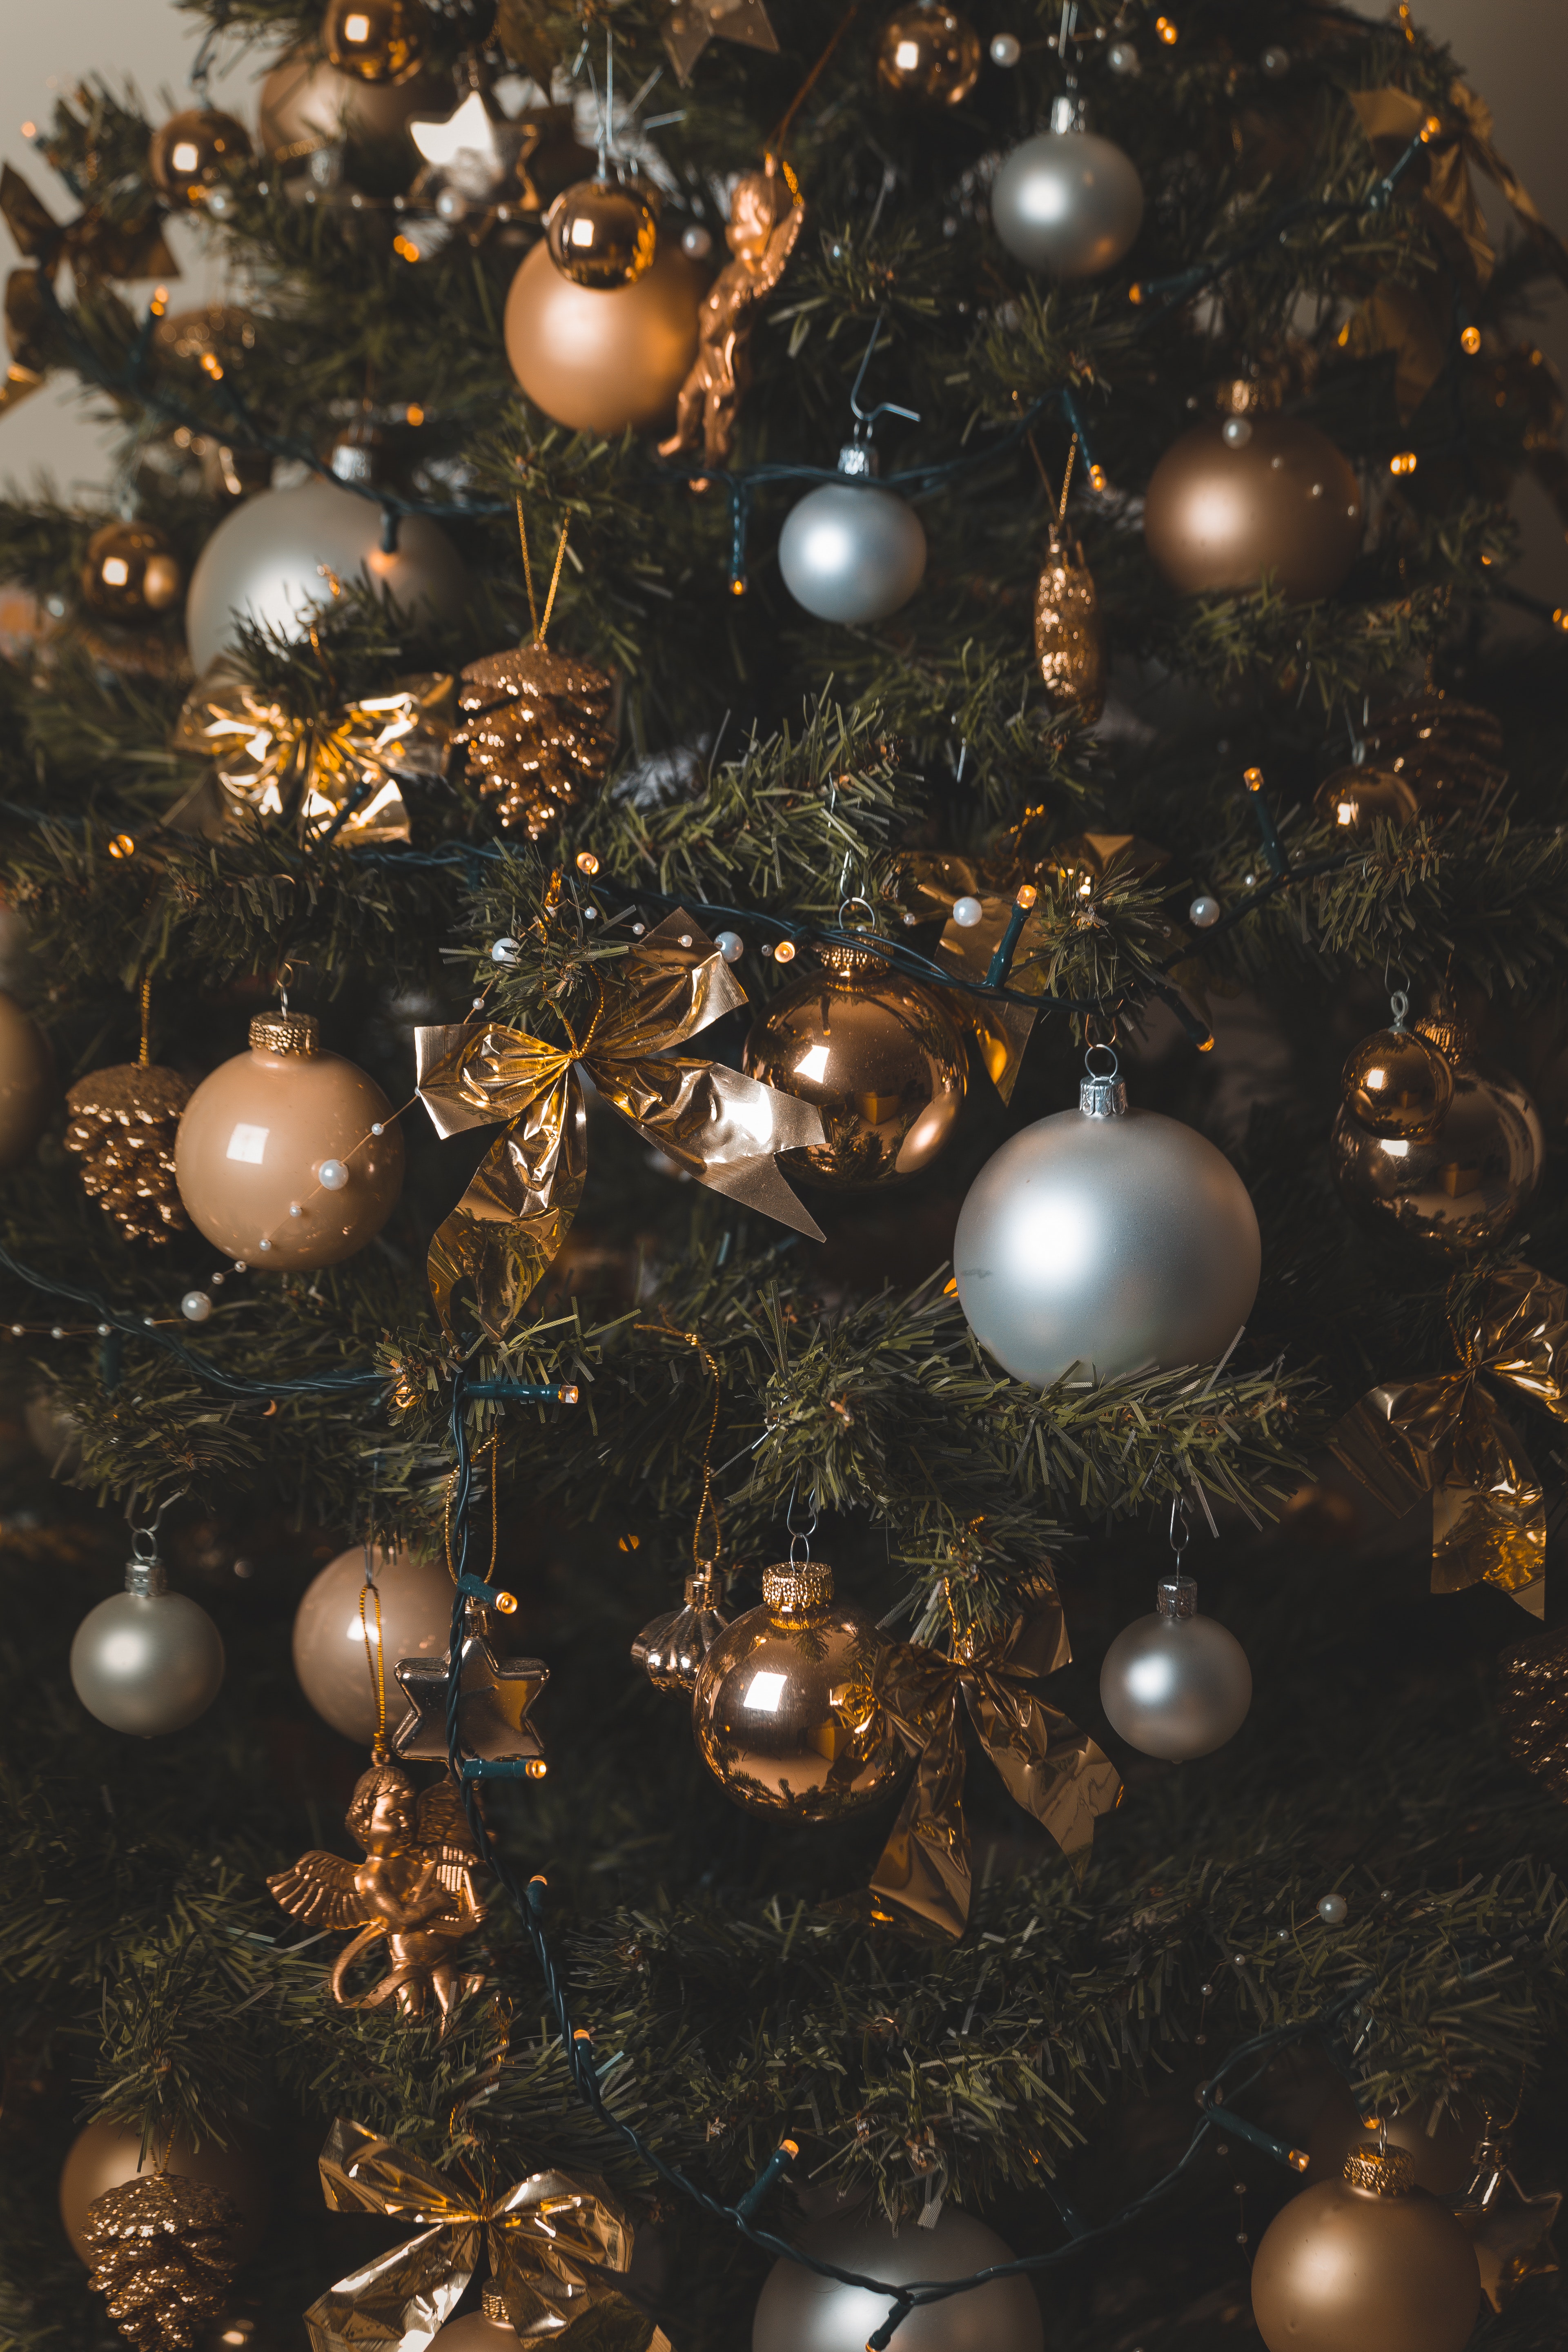
christmas ornament, christmas tree, christmas decoration, christmas, tree, ornament, Holiday ornament, branch, interior design, plant, fir, event, christmas eve, pine family, spruce, pine, conifer, twig, holiday, evergreen, cypress family, christmas lights